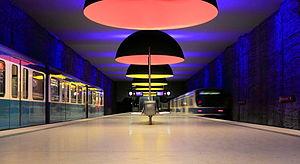
Ingo Maurer, né le 12 mai 1932 dans l'île de Reichenau du lac de Constance et mort le 21 octobre 2019 à Munich, est un designer et un entrepreneur allemand spécialisé dans l'éclairage contemporain.